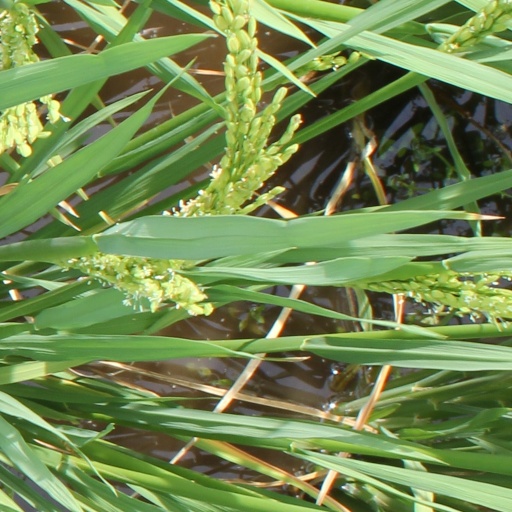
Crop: rice